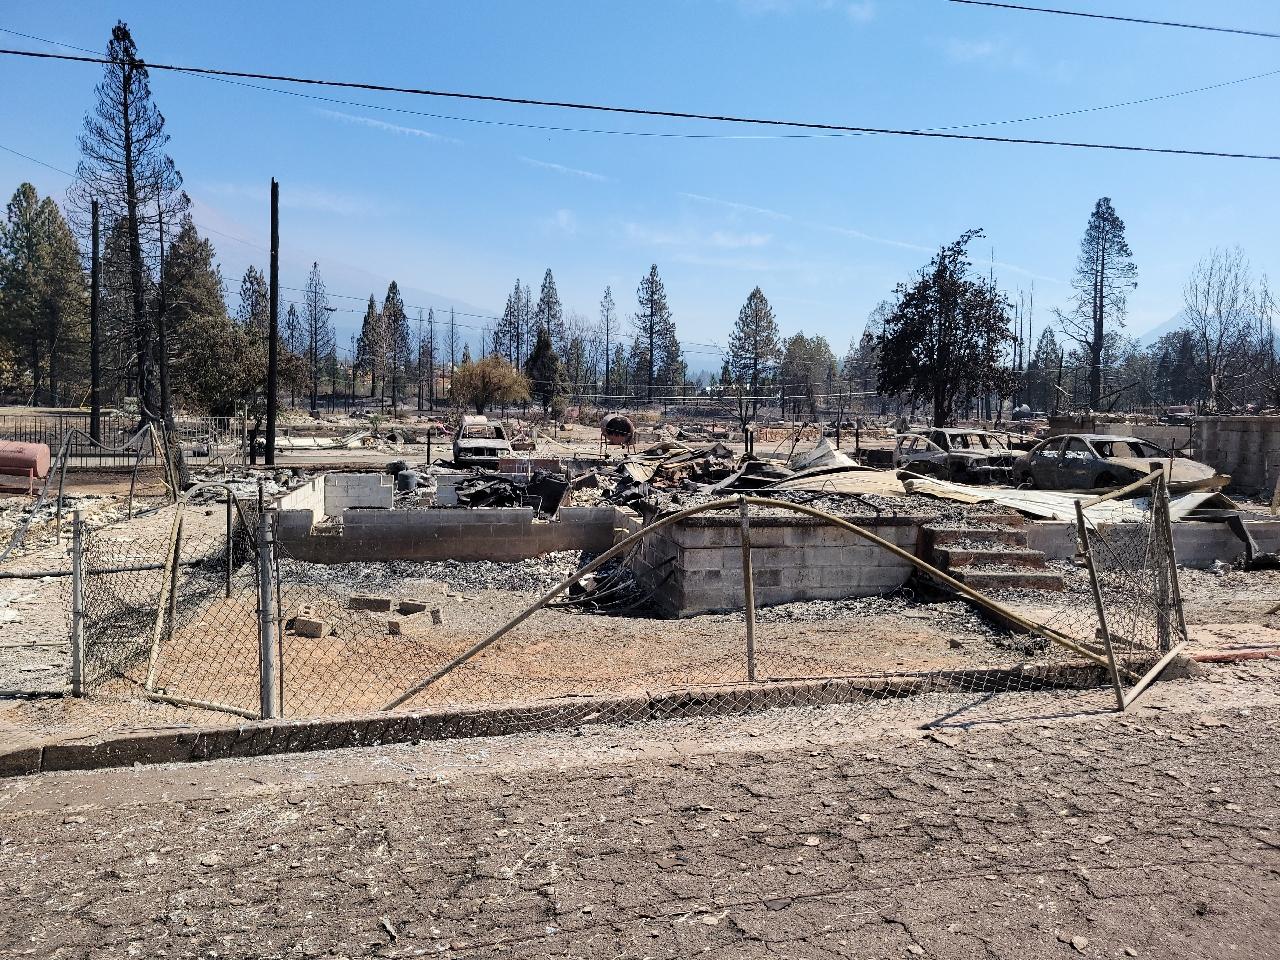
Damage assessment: destroyed